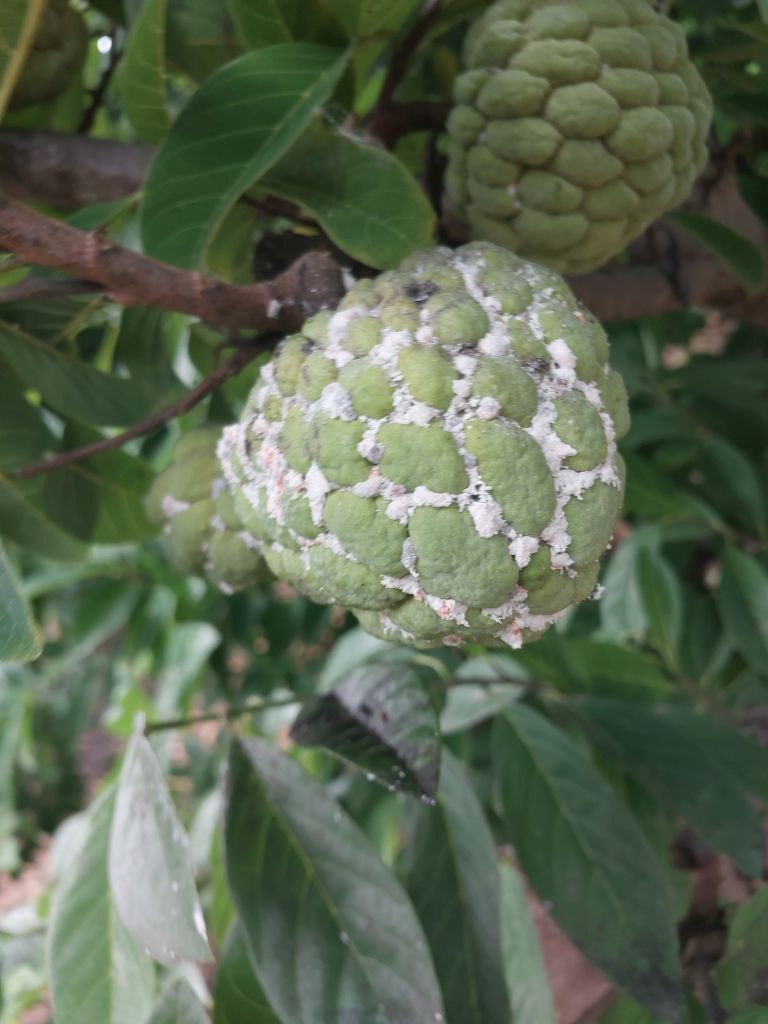
Disease label: Mealy Bug